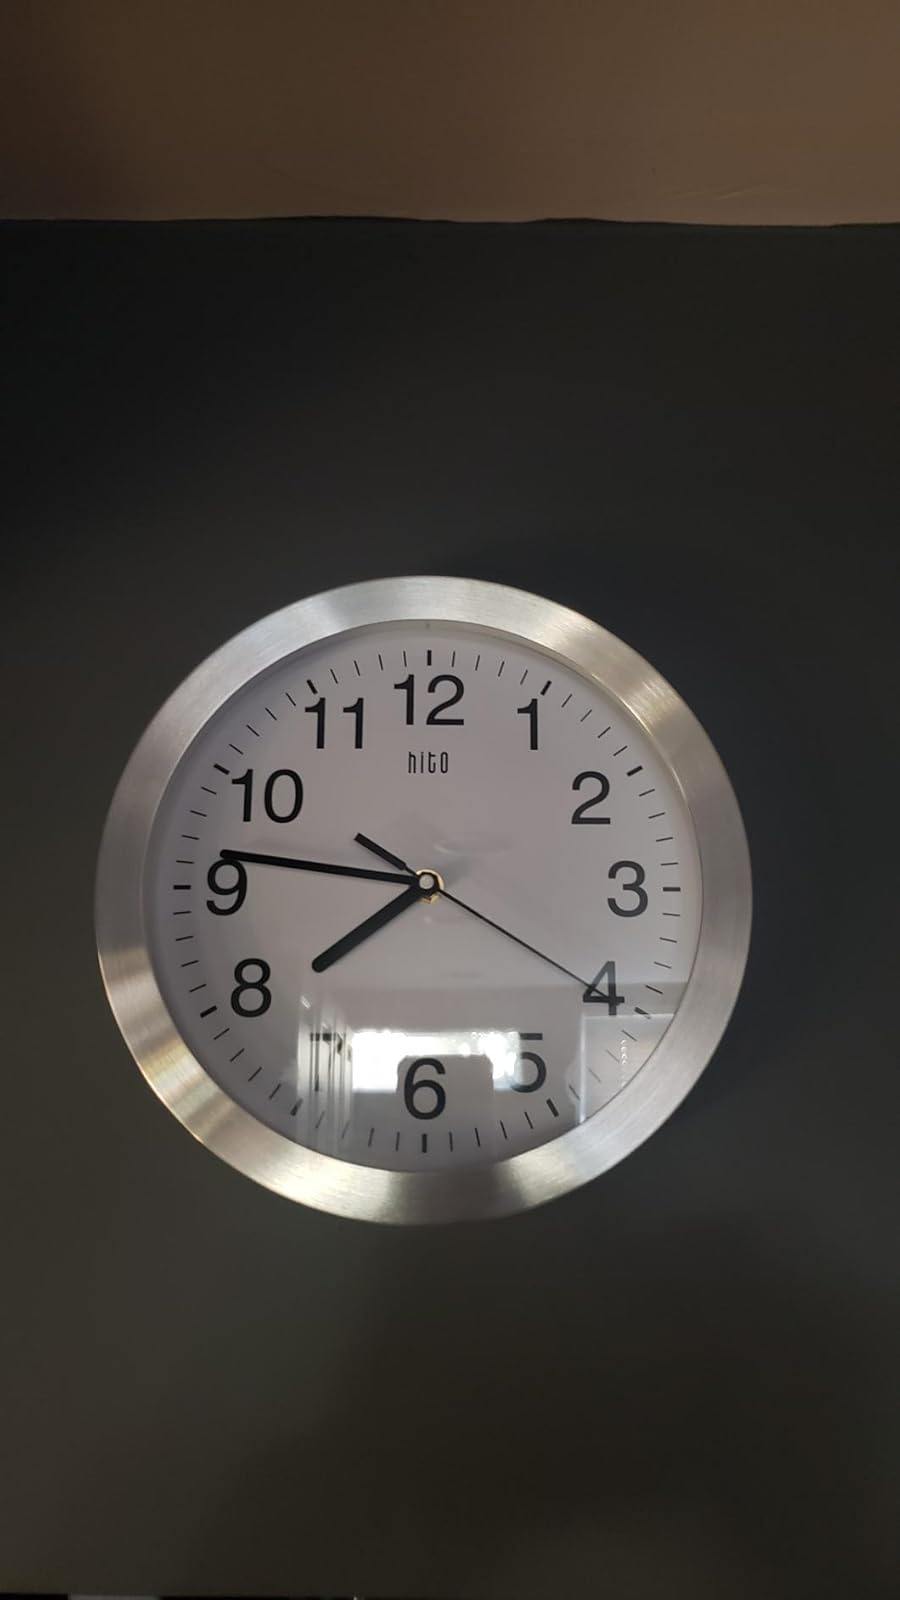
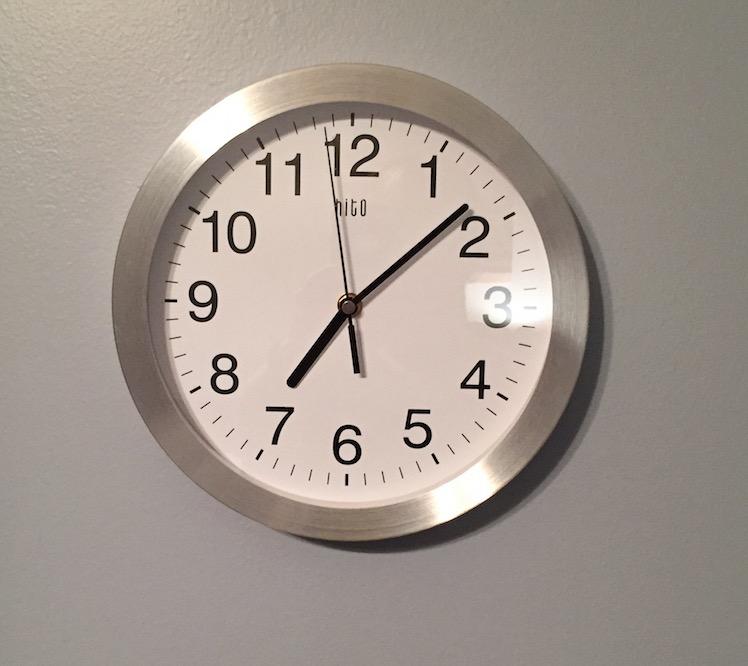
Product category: clock
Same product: yes